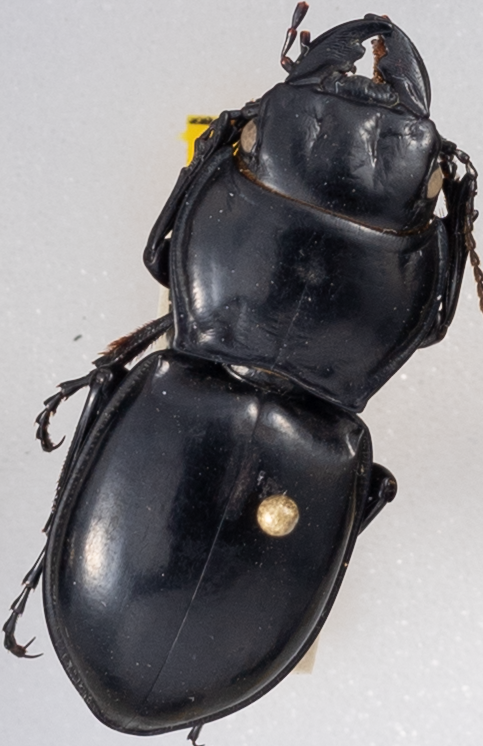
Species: Pasimachus californicus
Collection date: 2022-06-20
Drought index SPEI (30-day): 0.484
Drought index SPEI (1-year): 0.058
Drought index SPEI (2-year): -0.06